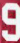
Number: 9